DMX512

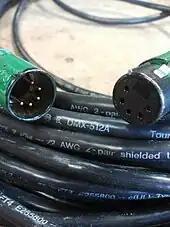
Cable built to the DMX512A specification

The standard cables used in DMX512 networks employ XLR5 connectors, with a male connector on one end and a female connector on the other end. The cable's male connector attaches to the transmitting, female jack (OUT), and its female connector attaches to the receiving, male jack (IN).